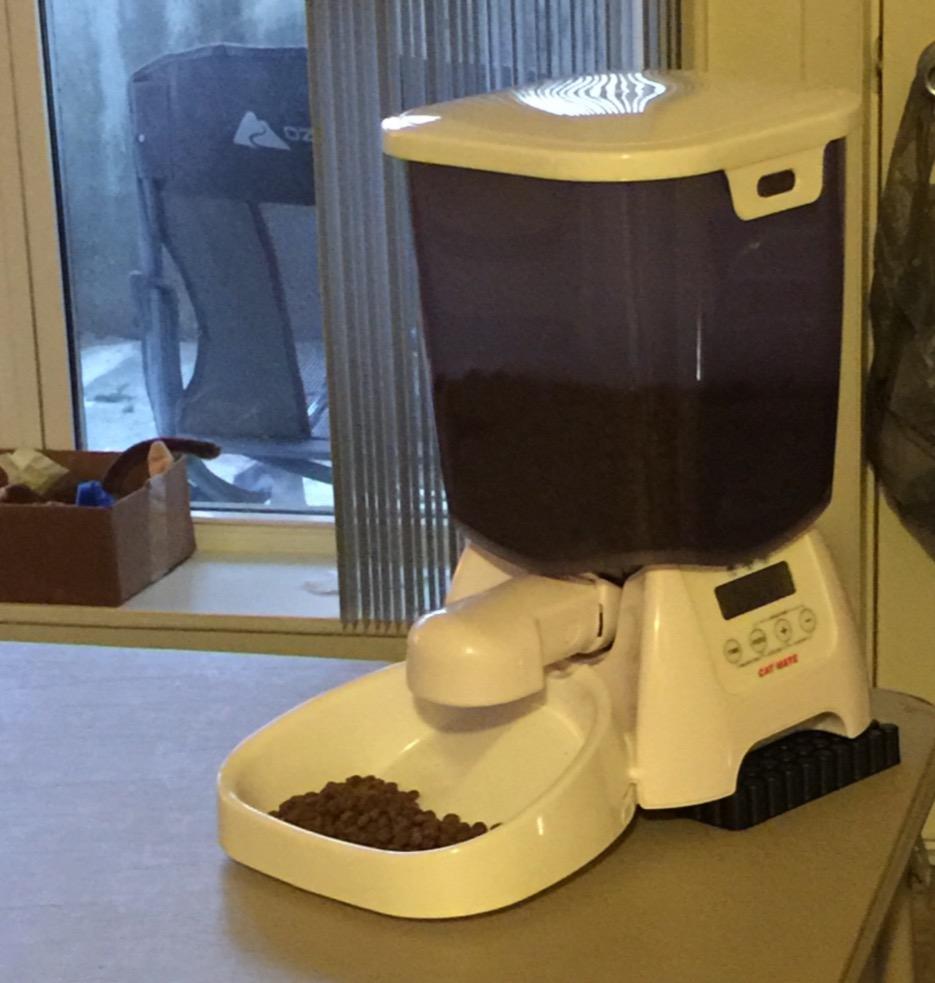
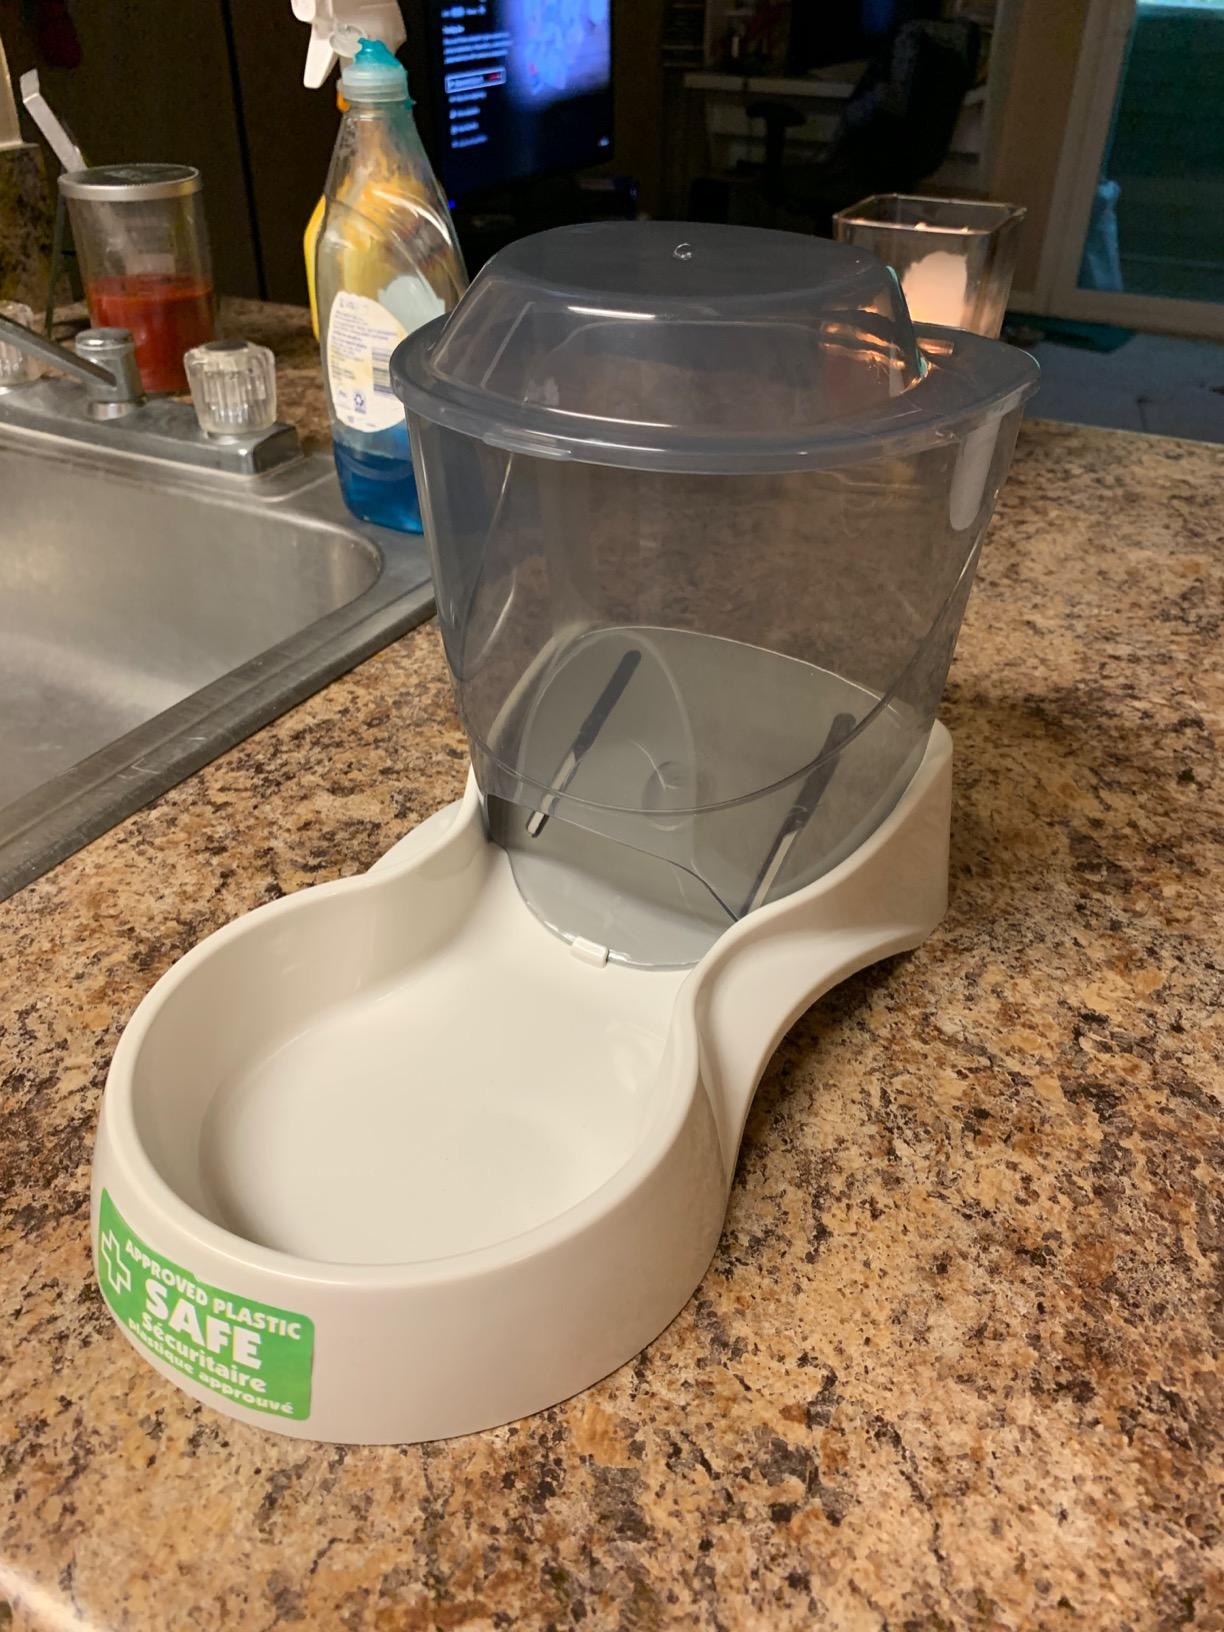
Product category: items_feeder
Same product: no